John Walker (1769–1833)

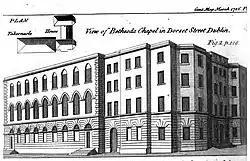
The Bethesda Chapel, Dublin, 1786 engraving

In 1791 Walker was asked by the Countess of Huntingdon's Connexion to act as tutor to William Henry, originally from Sligo. He was later a missionary on Tahiti.